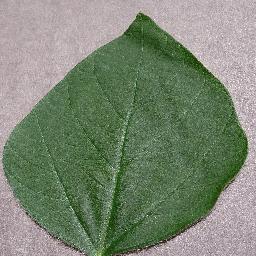
Label: Soybean___healthy